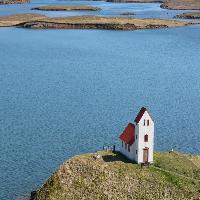
Weather: sun or clear